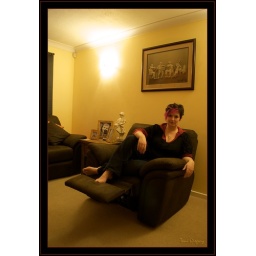
Day Fifty-seven - Me, myself and black bags under the eyes ... (57/365)